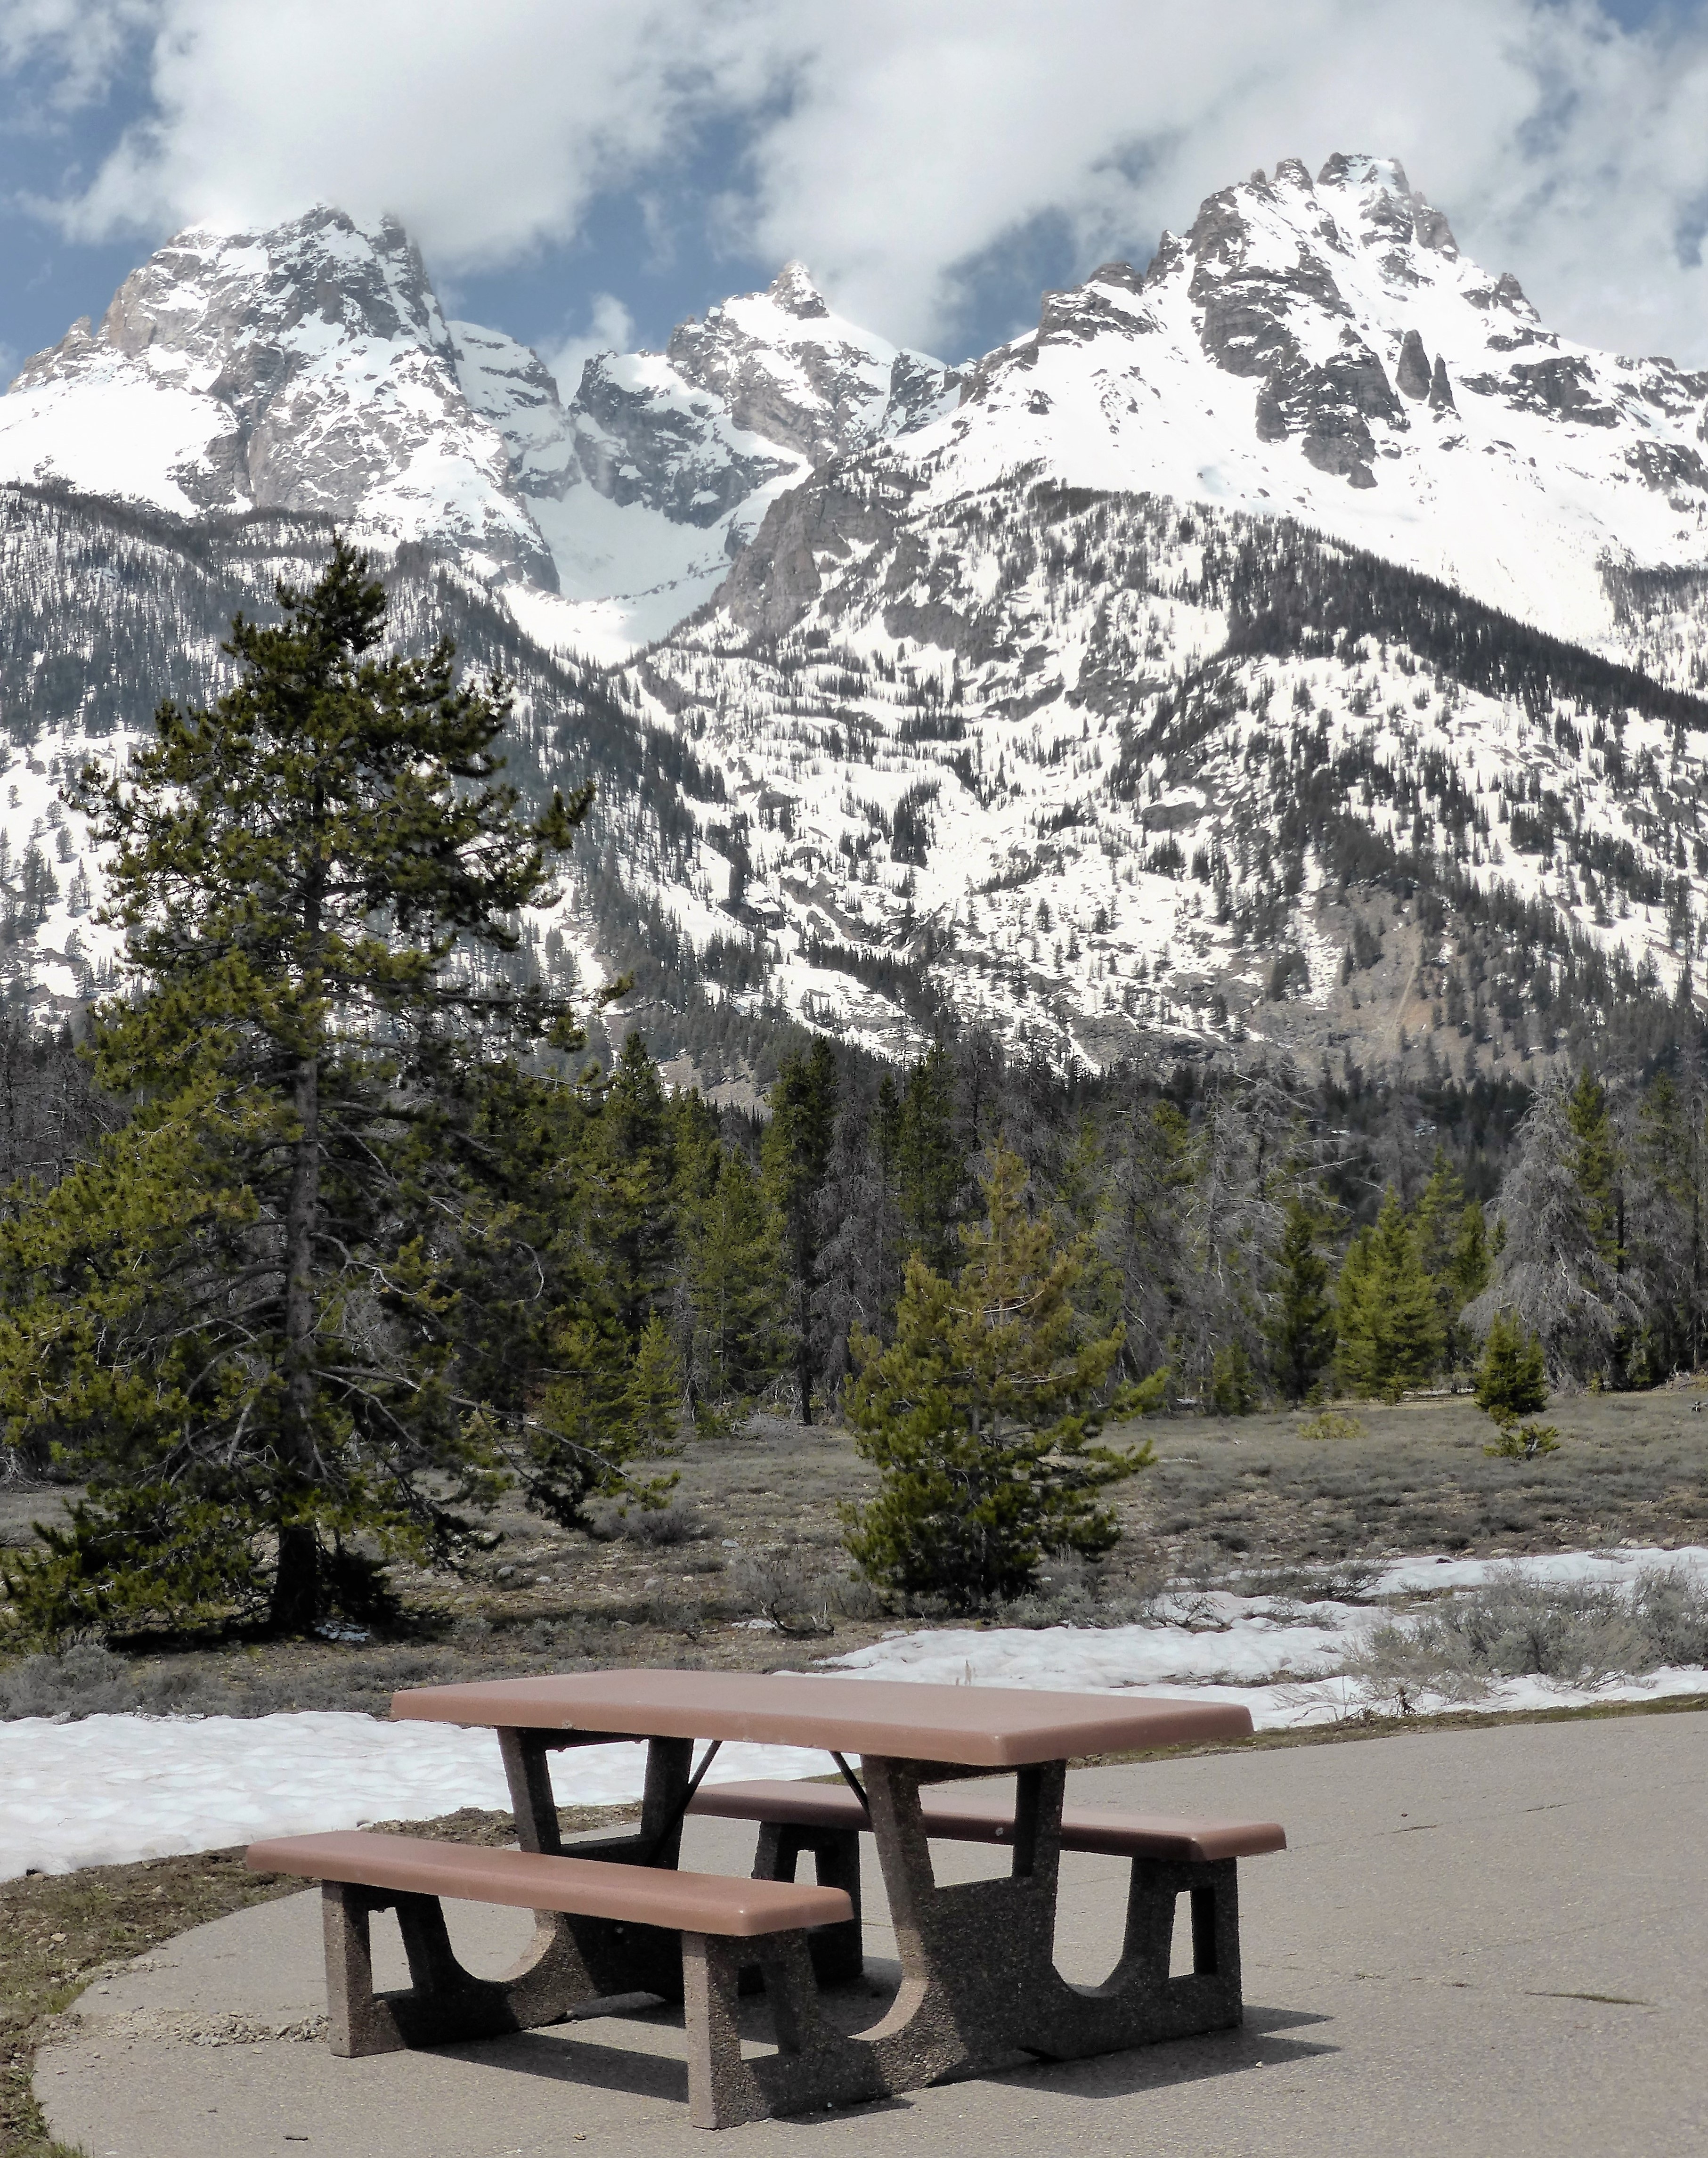
landscape, wilderness, mountain, snow, winter, lake, mountain range, vacation, usa, national park, season, picnic, mountains, grand teton